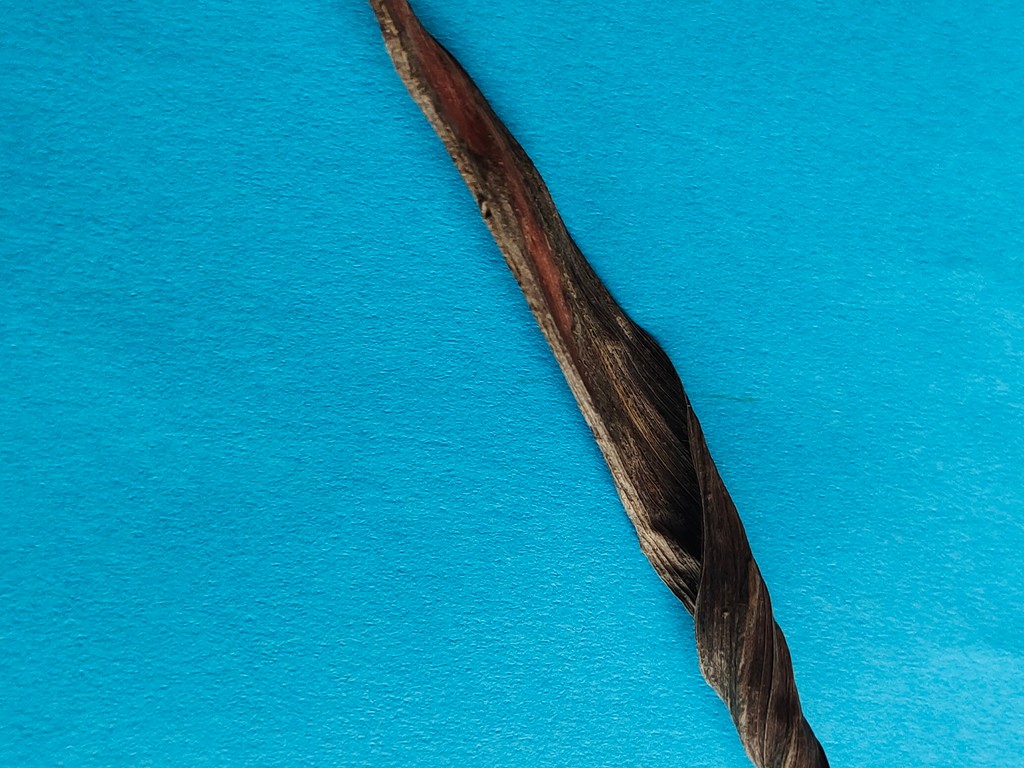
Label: Dried